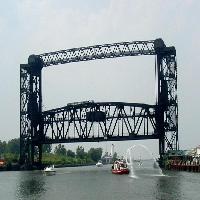
Weather: cloudy or overcast